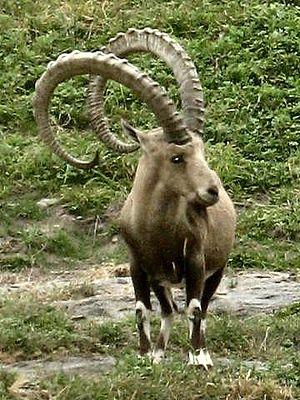
La réserve naturelle des cèdres du Chouf est une réserve naturelle située dans le district du Chouf au Liban. Elle s'étend sur les collines de la montagne de Barouk et couvre une étendue de 550 km², soit environ 5,3 % de la superficie du Liban.
Capra est le genre qui réunit les chèvres et bouquetins, mammifères herbivores et ruminants, appartenant à la famille des bovidés, sous-famille des caprinés ou Caprinae.
Voici la liste des espèces mammifères signalées au Liban. Dans ce pays, il y a 59 espèces de mammifères, dont une est en danger critique d'extinction, une est en danger ; sept sont vulnérables, et une est quasi menacée.